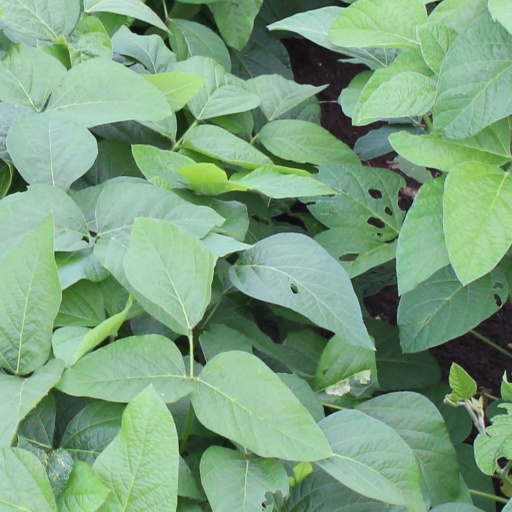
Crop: soybean